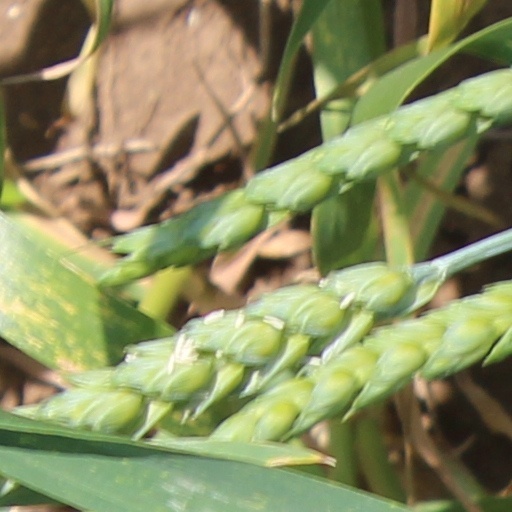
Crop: wheat